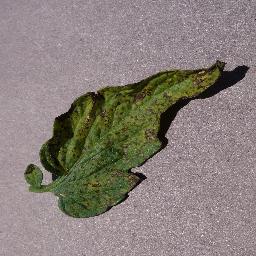
Label: Tomato___Septoria_leaf_spot